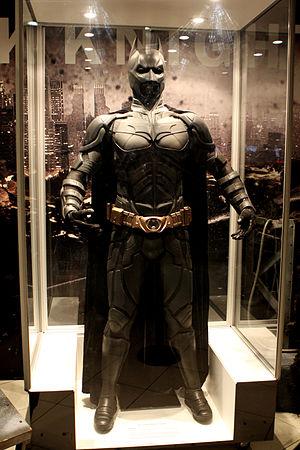
The Dark Knight est une trilogie cinématographique américano-britannique basée sur le personnage Batman de DC Comics produite par Warner Bros. et composée des films suivants : Batman Begins, The Dark Knight et The Dark Knight Rises.